Genealogy of the Rothschild family

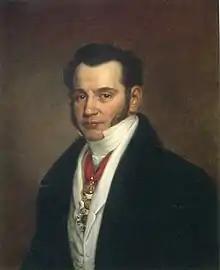
Carl Mayer von Rothschild

Carl Mayer von Rothschild, the fourth son, went to Naples and established C M de Rothschild & Figli. He married Adelheid Herz in 1818. With her, he had five children (a daughter and four sons), all of whom married within the family.